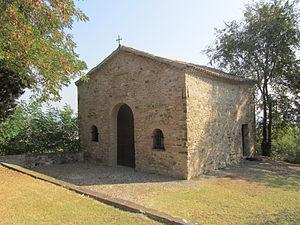
Casalgrande est une commune italienne de la province de Reggio d'Émilie dans la région Émilie-Romagne en Italie.